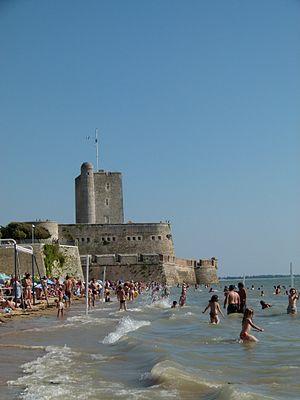
La plage de Fouras près du site de fort Vauban.
Fouras est une commune du Sud-Ouest de la France située dans le département de la Charente-Maritime. Ses habitants sont appelés les Fourasins et les Fourasines.